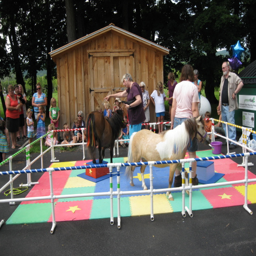
Two small ponies giving rides to children somewhere
The small crowd watch attentively as the ponies are displayed.
Two miniature horse inside a coral at a petting zoo.
A pony show is taking place on children's play mats.
The brown and beige ponies standing at the petting zoo